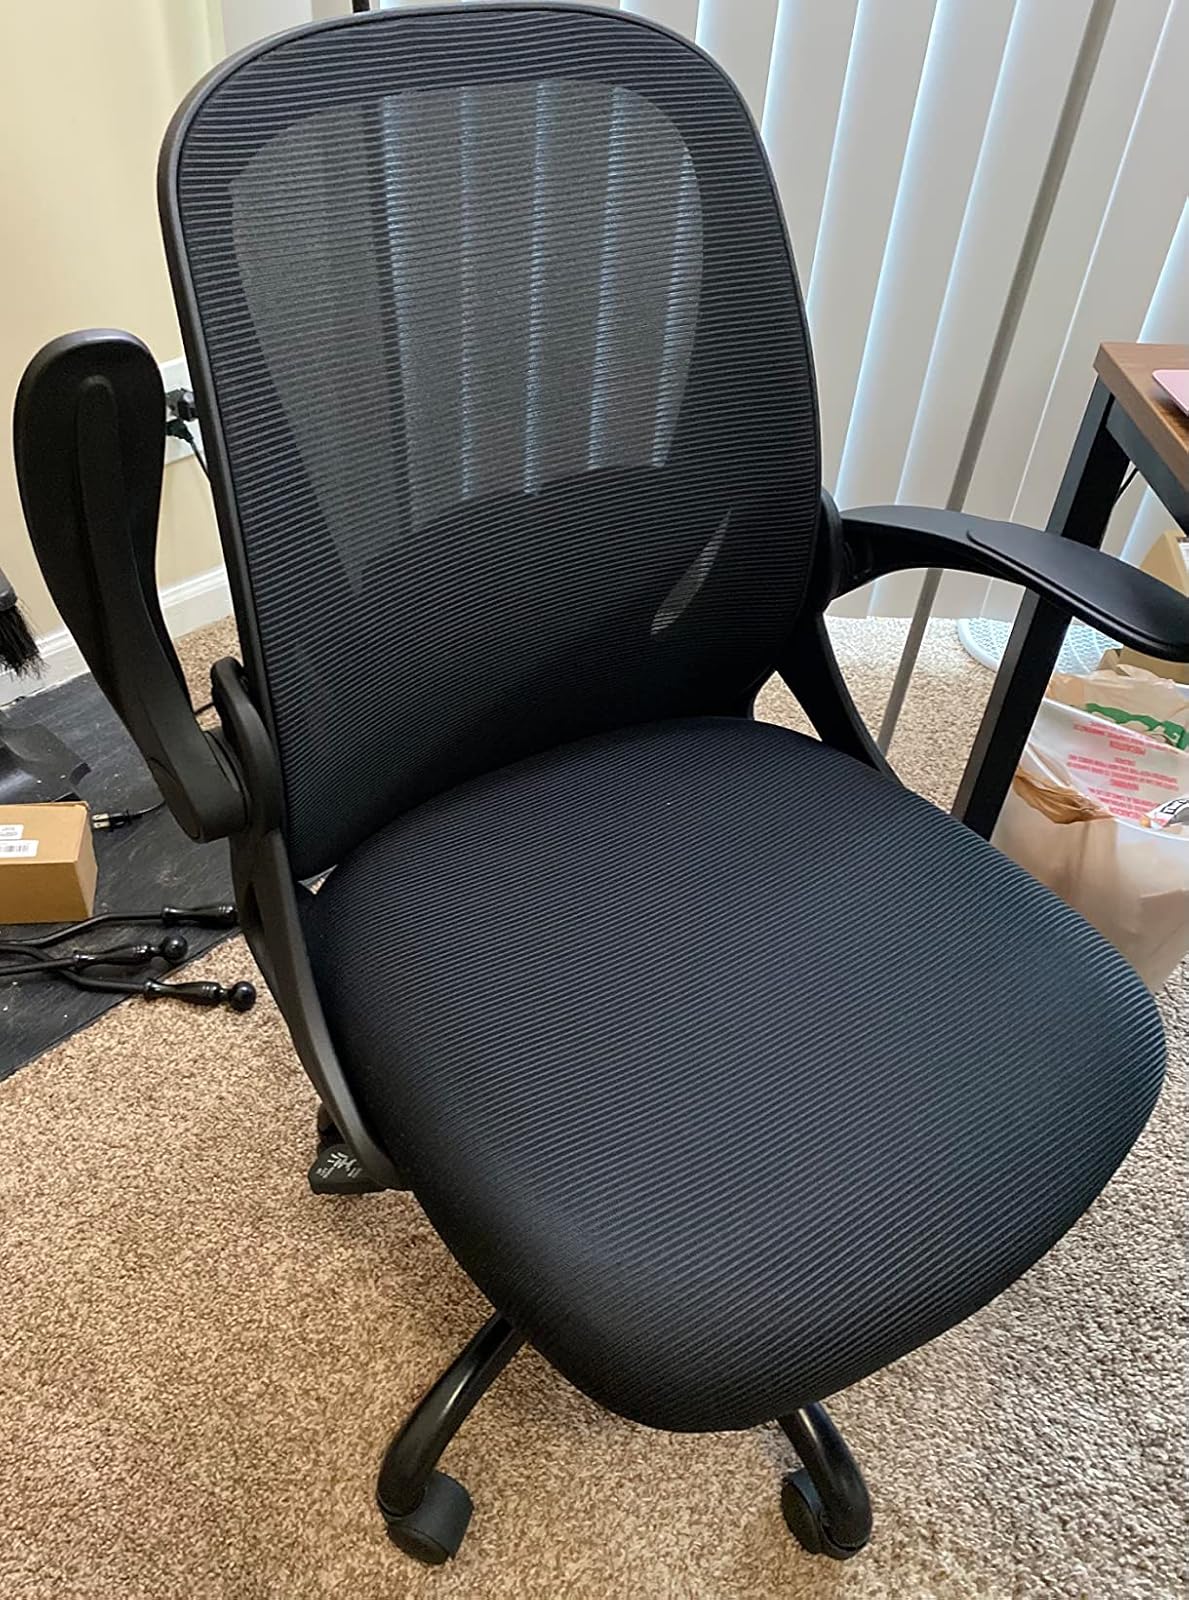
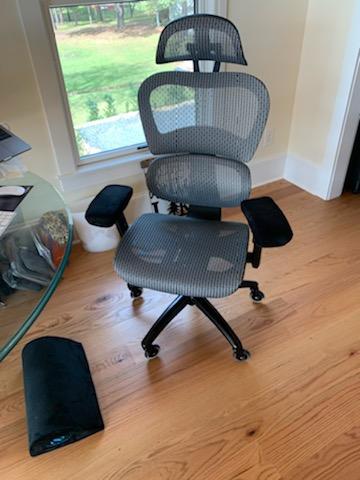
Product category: items_chair
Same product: no